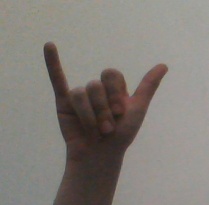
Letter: ya